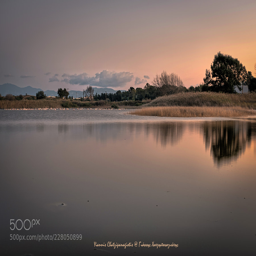
when the evening comes over the lake